Devlet Bahçeli

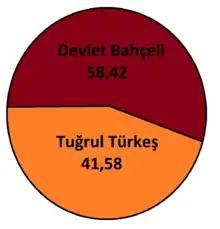
Result of the 5th extraordinary congress

After the death of Alparslan Türkeş in May 1997, an Extraordinary Congress was held, in which Bahçeli contested Alparslan's son Tuğrul Türkeş for the chairmanship. In the following hours of the congress, all candidates except Türkeş withdrew from the candidacy in favor of Bahçeli. However the congress was postponed due to a fight between the two nationalists and their supporters. At another extraordinary congress held in July, Devlet Bahçeli won the run-off election against Tuğrul Türkeş and was elected the new chairman of the MHP.